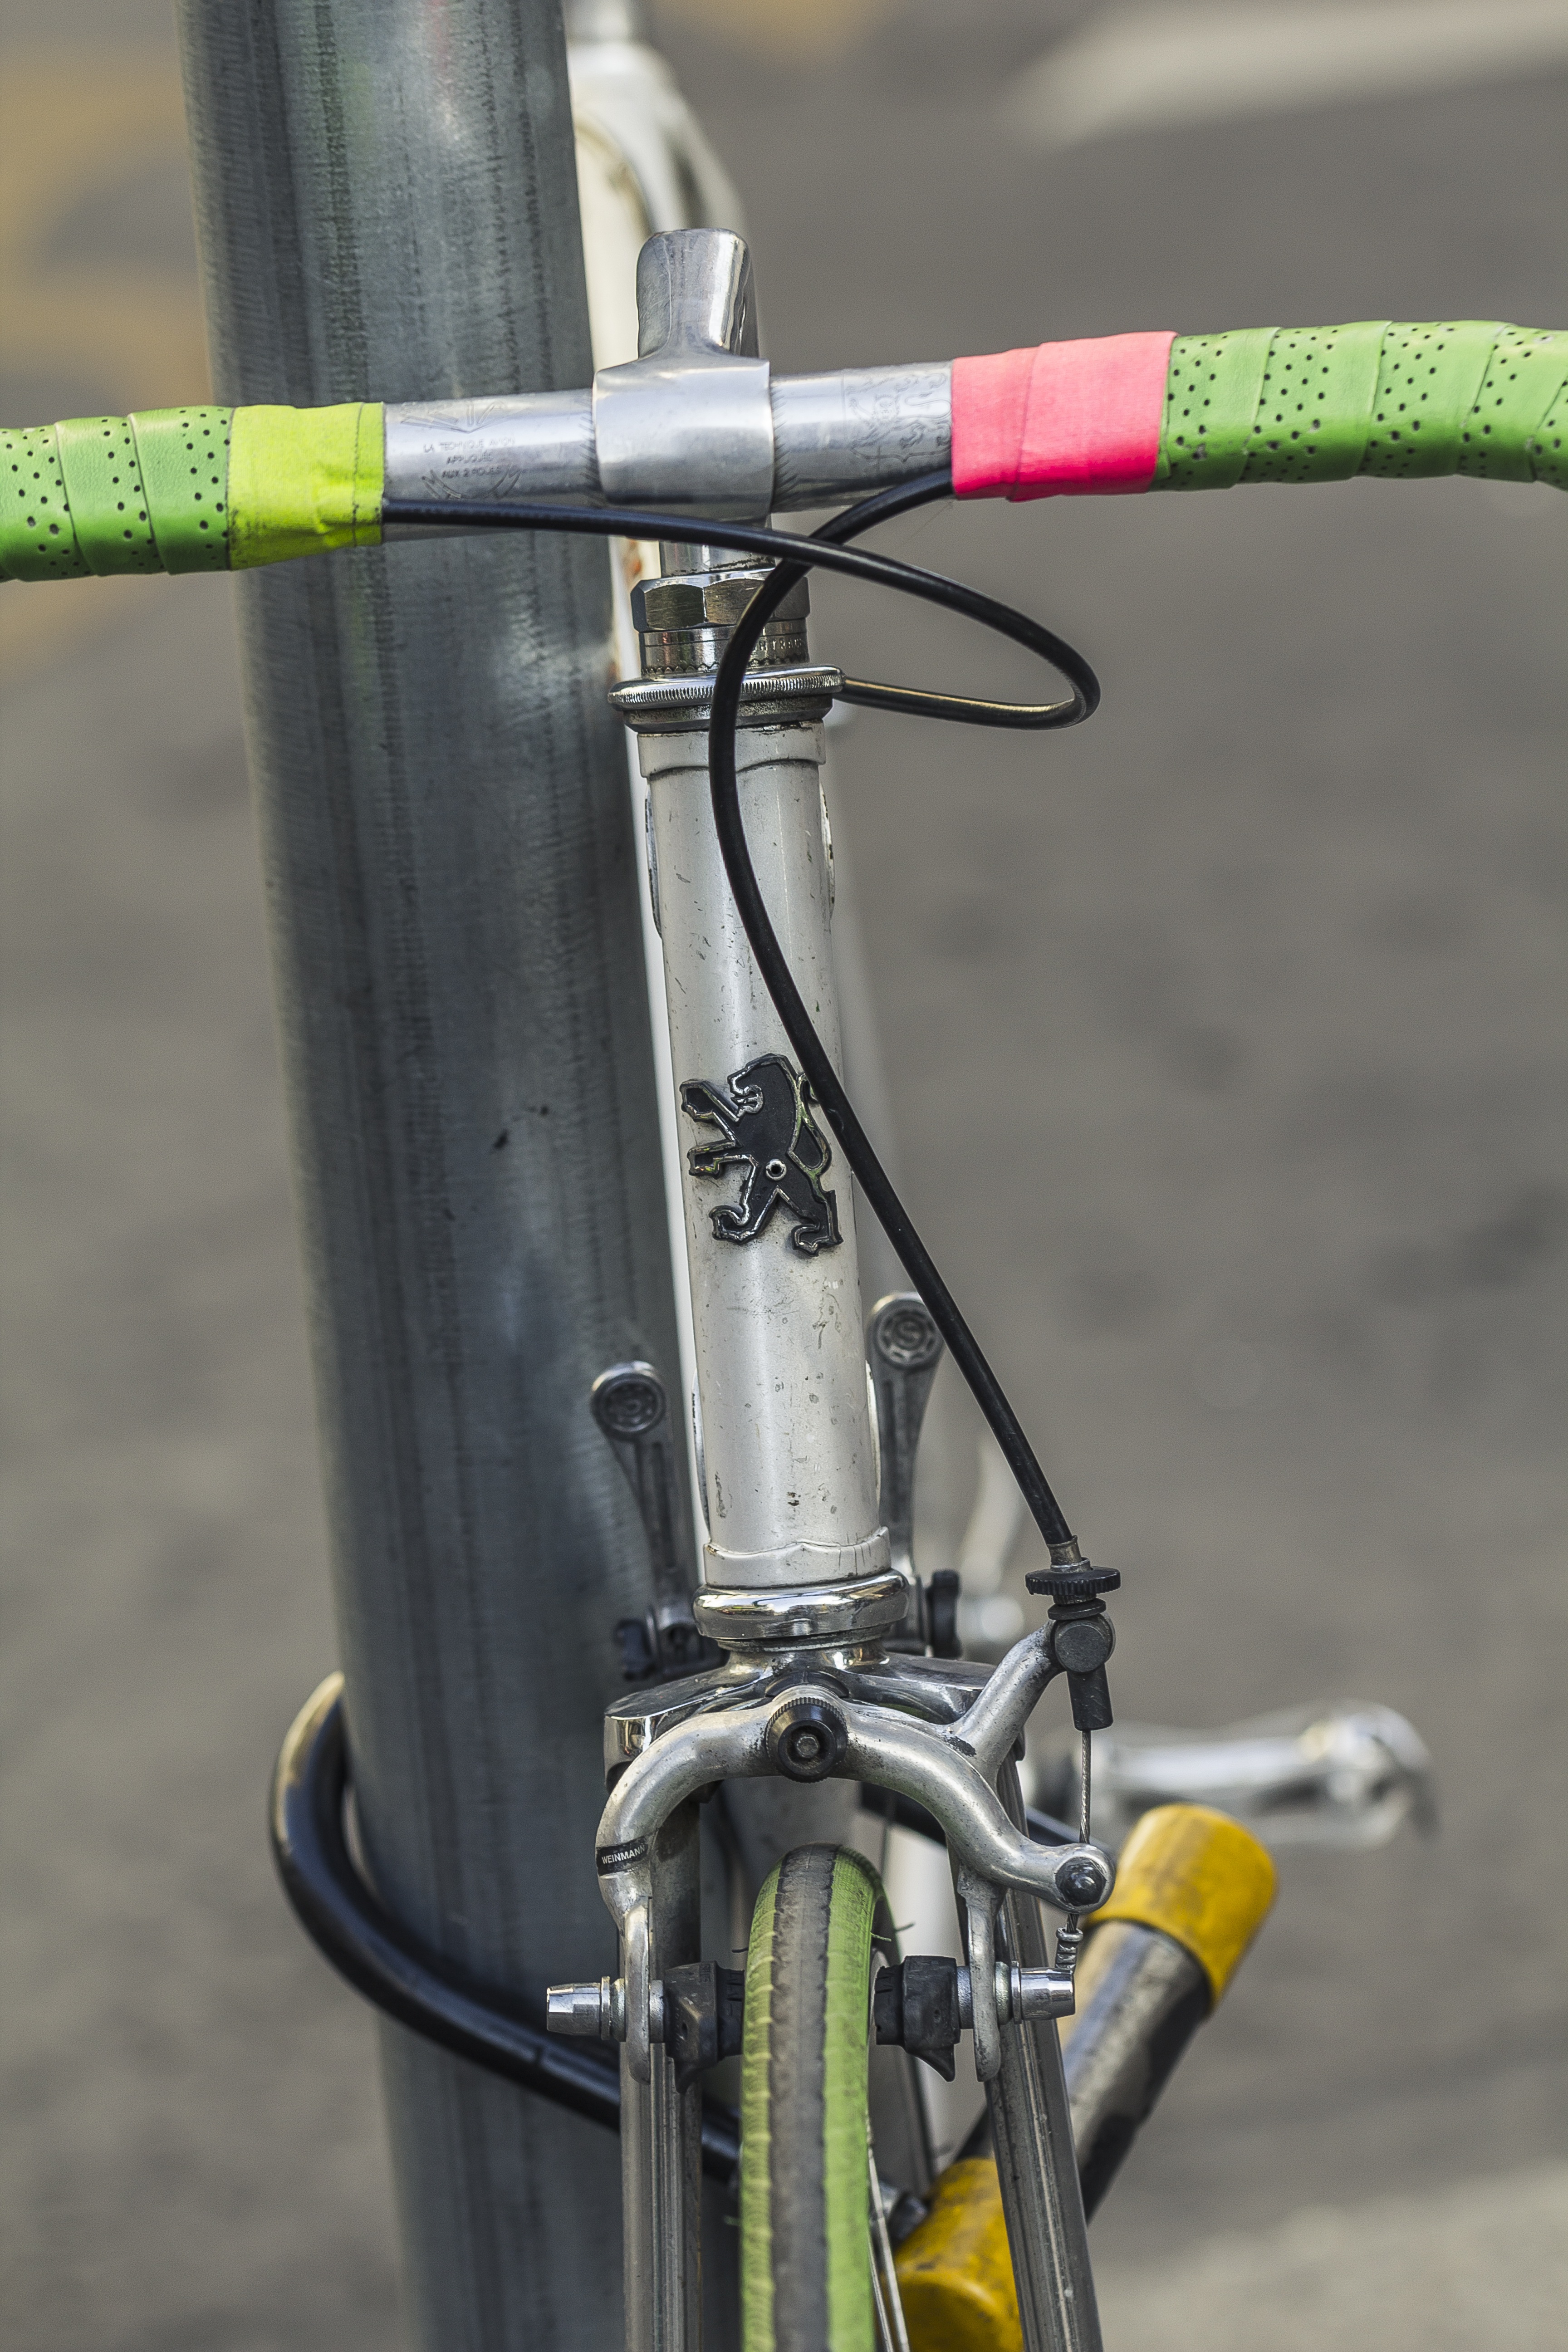
vintage, antique, wheel, retro, old, bicycle, bike, city, urban, transport, green, vehicle, colorful, yellow, pink, activity, sports equipment, mountain bike, safety, lock, peugeot, freeride, aged, bicycle frame, land vehicle, bicycle part, cyclo cross bicycle, bmx bike, freestyle bmx, road bicycle, racing bicycle, hybrid bicycle